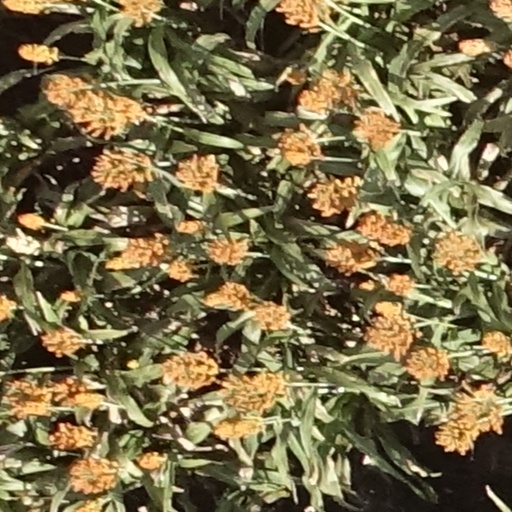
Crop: sorghum